Ashley Graham

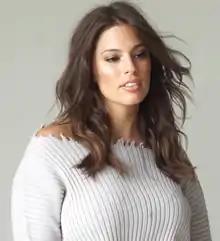
Graham in 2018

Ashley Graham Ervin (born October 30, 1987) is an American model and television presenter. Graham made her debut on the cover of the "Sports Illustrated" Swimsuit Issue in 2016. A year later, she published her first book, "A New Model: What Confidence, Beauty, and Power Really Look Like", which contributes to her advocacy in the body positivity and inclusion movement.